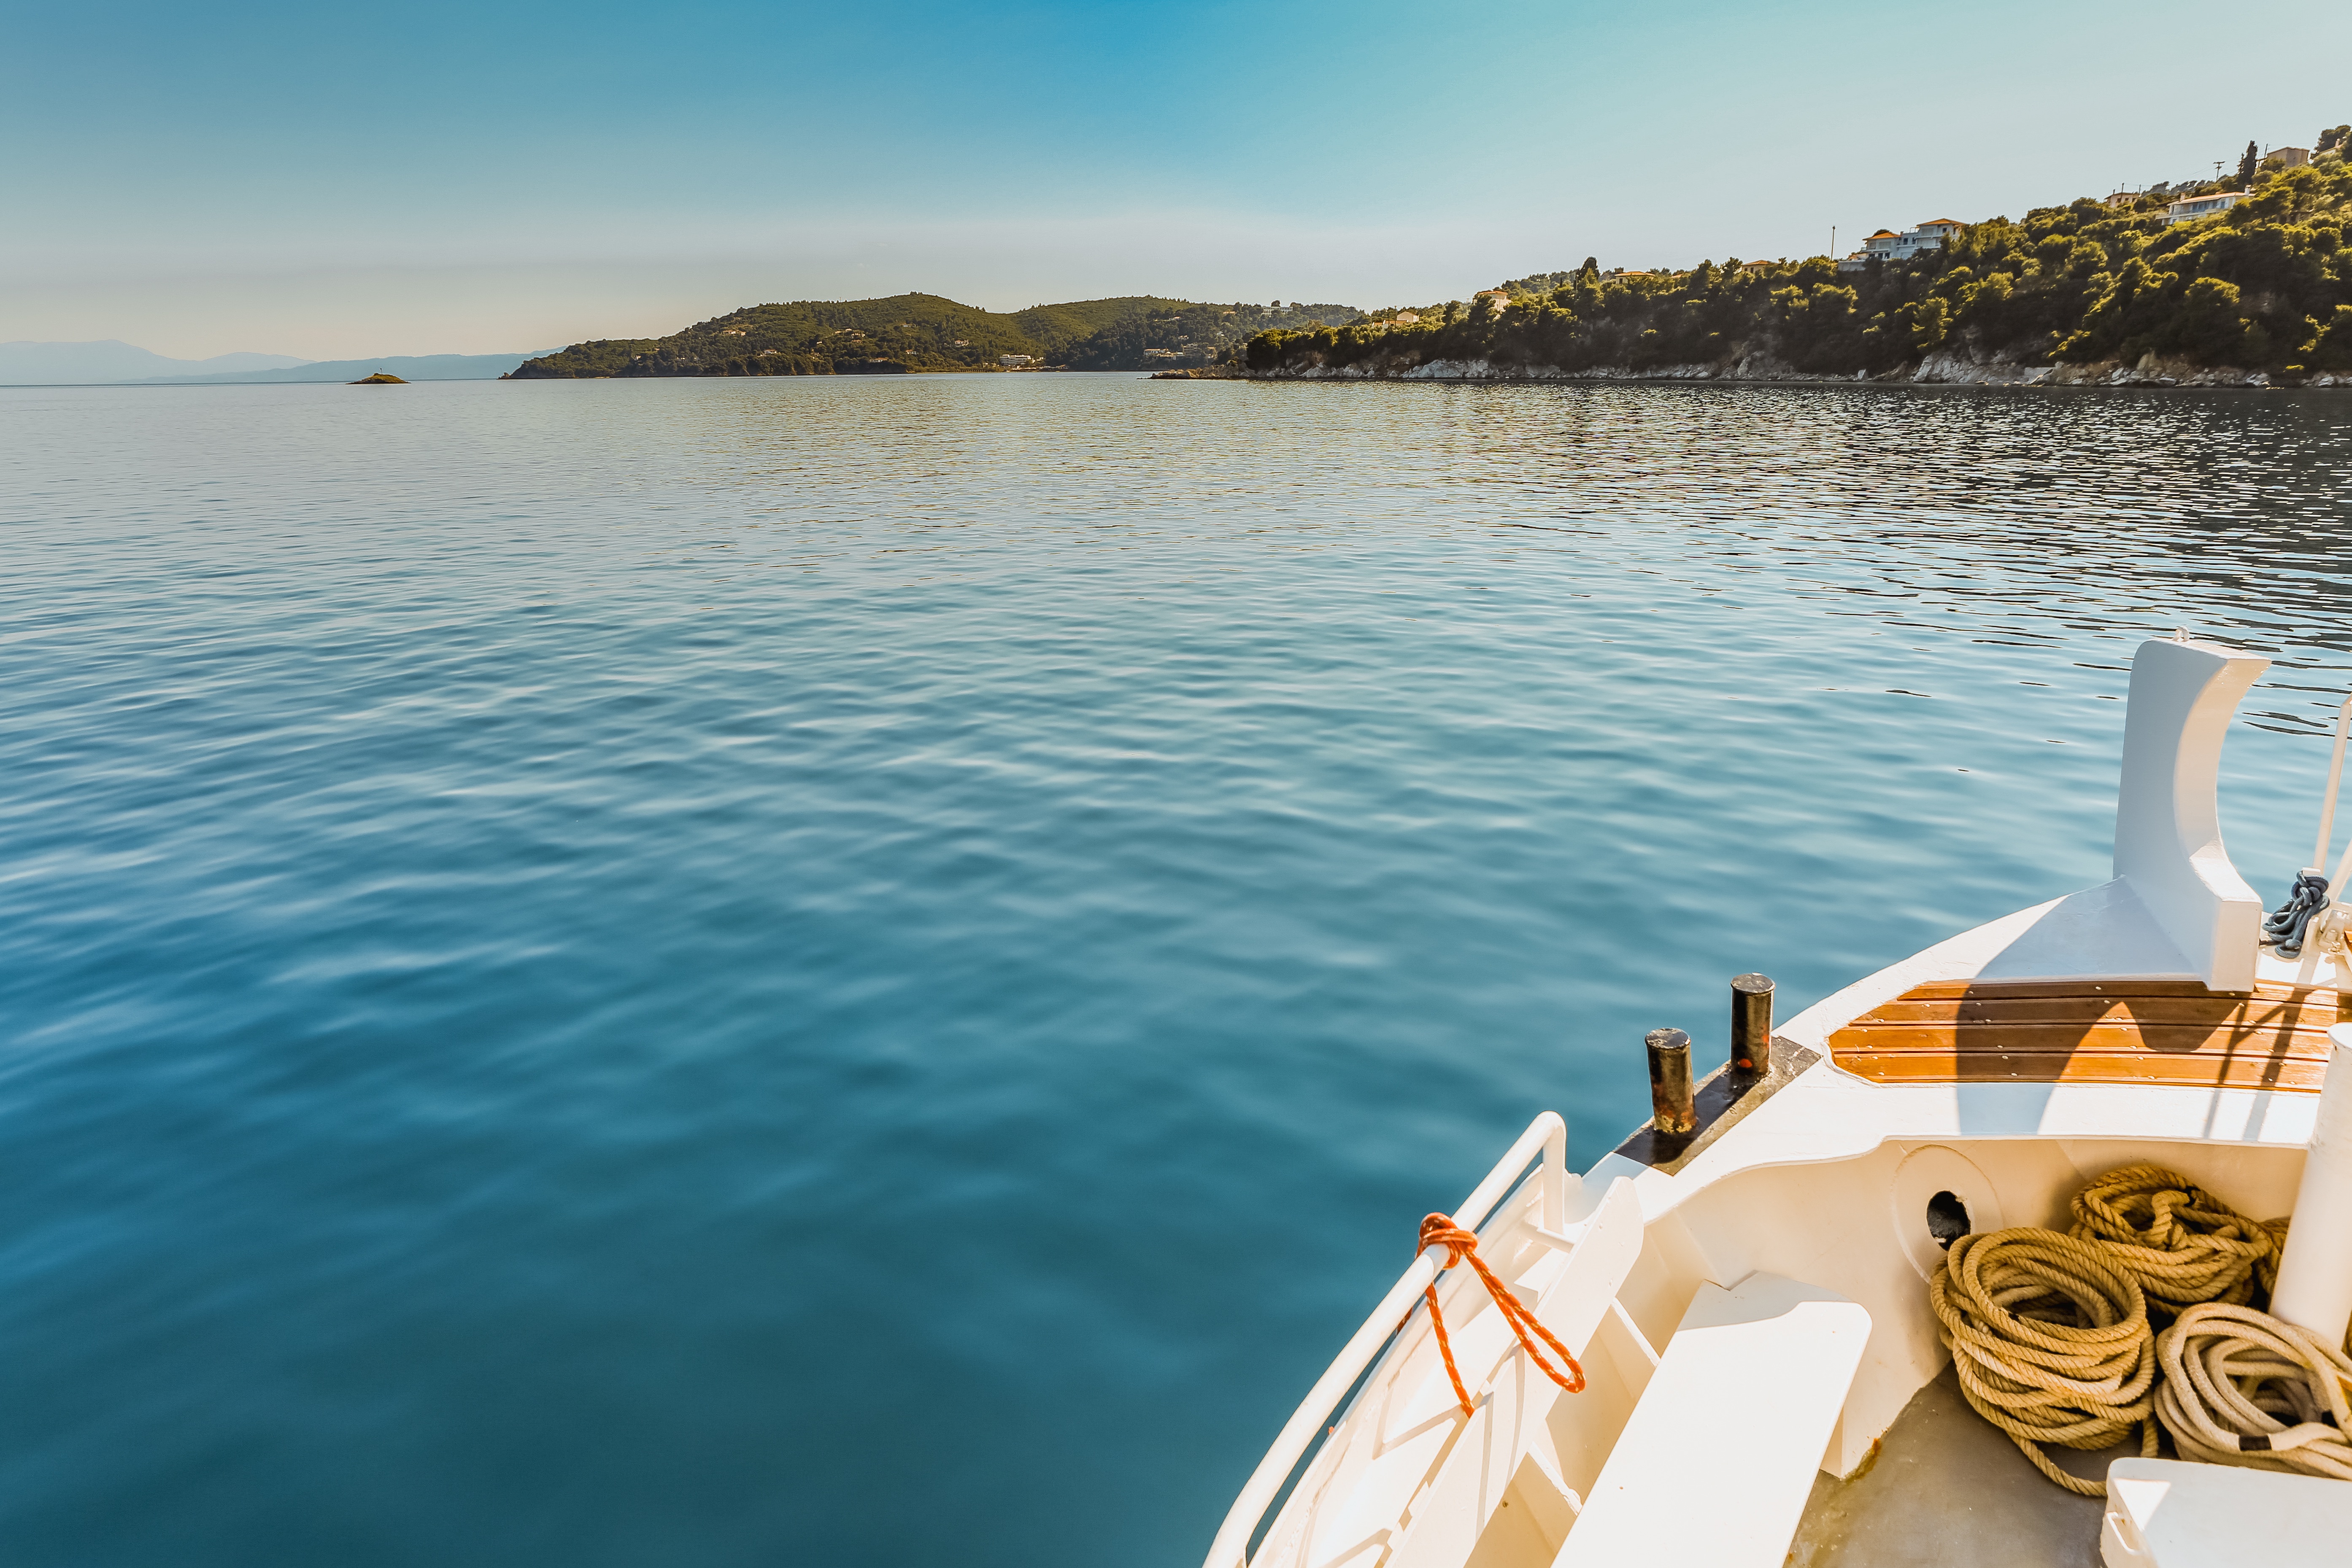
sea, coast, water, ocean, rope, boat, lake, vacation, vehicle, yacht, bay, boating, watercraft